Change of command

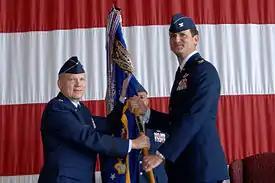
Col. Jim Jones (right) accepts the 55th Wing’s guidon from Eighth Air Force Commander Lt. Gen. Robert J. Elder Jr. (left) during a wing change of command ceremony at Offutt Air Force Base, Nebraska, USA.

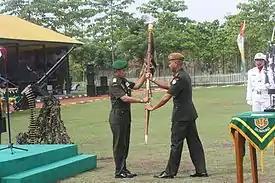
An Indonesian Army Change of command ceremony from Lt. Col Tri Sugiyanto to Major Sudrajat of the 14th Medium Air Defense Artillery Battalion, Kodam III/Siliwangi, Cirebon

A change of command is a military tradition that represents a formal transfer of authority and responsibility for a unit from one commanding or flag officer to another. The passing of colors, standards, or ensigns from an outgoing commander to an incoming one ensures that the unit and its soldiers is never without official leadership, a continuation of trust, and also signifies an allegiance of soldiers to their unit's commander.